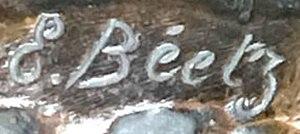
Élisa Beetz-Charpentier, née Élisa Jeanne Henriette Beetz est une sculptrice, médailleuse et peintre franco-belge.